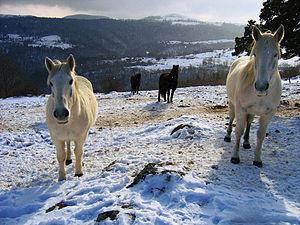
Chevaux dans la neige à Dauzat-sur-Vodable, dans le Puy-de-Dôme
Dauzat-sur-Vodable est une commune française située dans le département du Puy-de-Dôme en région Auvergne-Rhône-Alpes.